Huset's Speedway

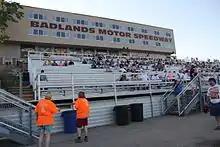
Upper grandstands

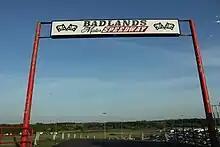
Entrance while named Badlands Motor Speedway

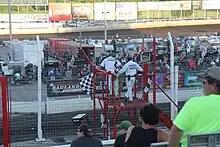
The flagstand, lower grandstands, and infield

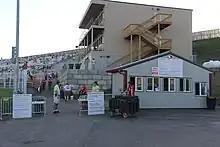
Ticket booth

Huset's Speedway (formerly known as Badlands Motor Speedway) is a 3/8-mile dirt oval racetrack located in Brandon, South Dakota, United States. Its name was changed to Badlands in 2015 when it was sold to Chuck Brennan, the owner of the Badlands Entertainment Group. The track opened in the 1950s. In the 2016 season, the track was also used as a concert venue as well as hosting monster truck, tractor pulling and Endurocross events. The track hosted a 2015 World of Outlaws Sprint car tour race. In 2016, the tracks hosted a $100,000-to-win 410 Sprint car show and a $250,000 Gold Cup sprint car race. The track closed in 2017 and reopened in 2020.